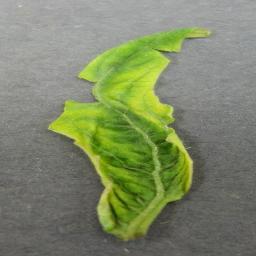
Label: Tomato___Tomato_Yellow_Leaf_Curl_Virus